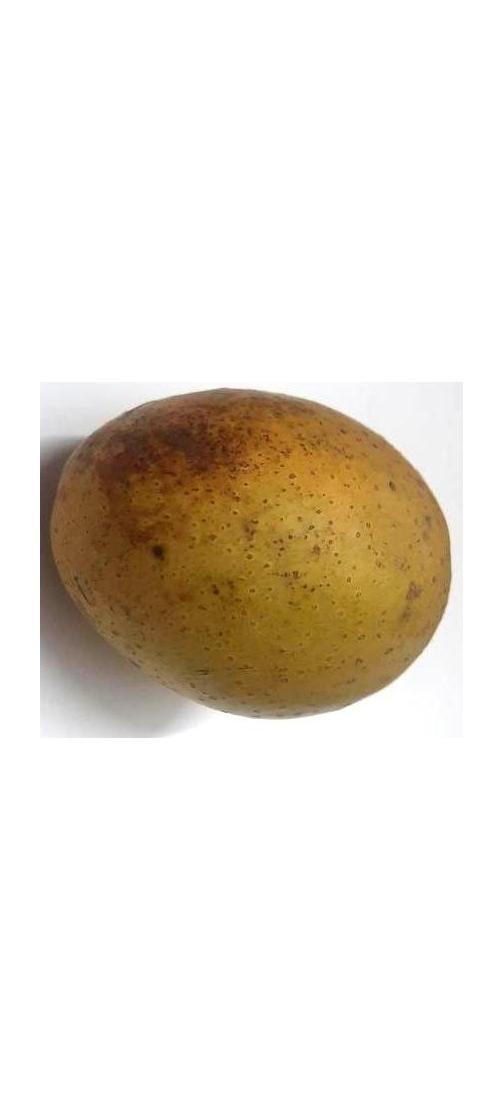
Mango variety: Gourmoti